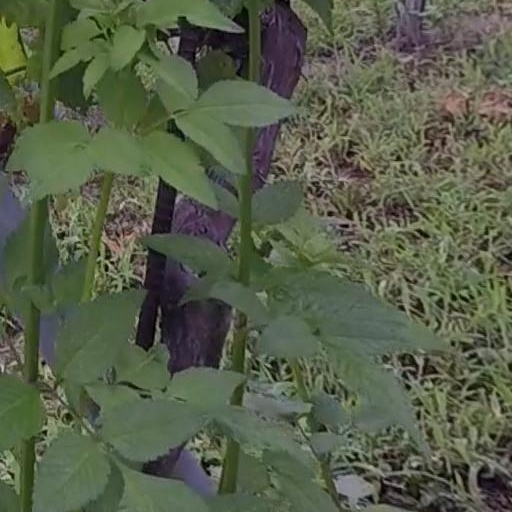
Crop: grape